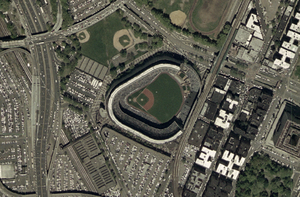
Le Yankee Stadium est un stade de baseball, construit en 1922 et démoli en 2010. Il était situé dans l'arrondissement du Bronx à New York, aux États-Unis.